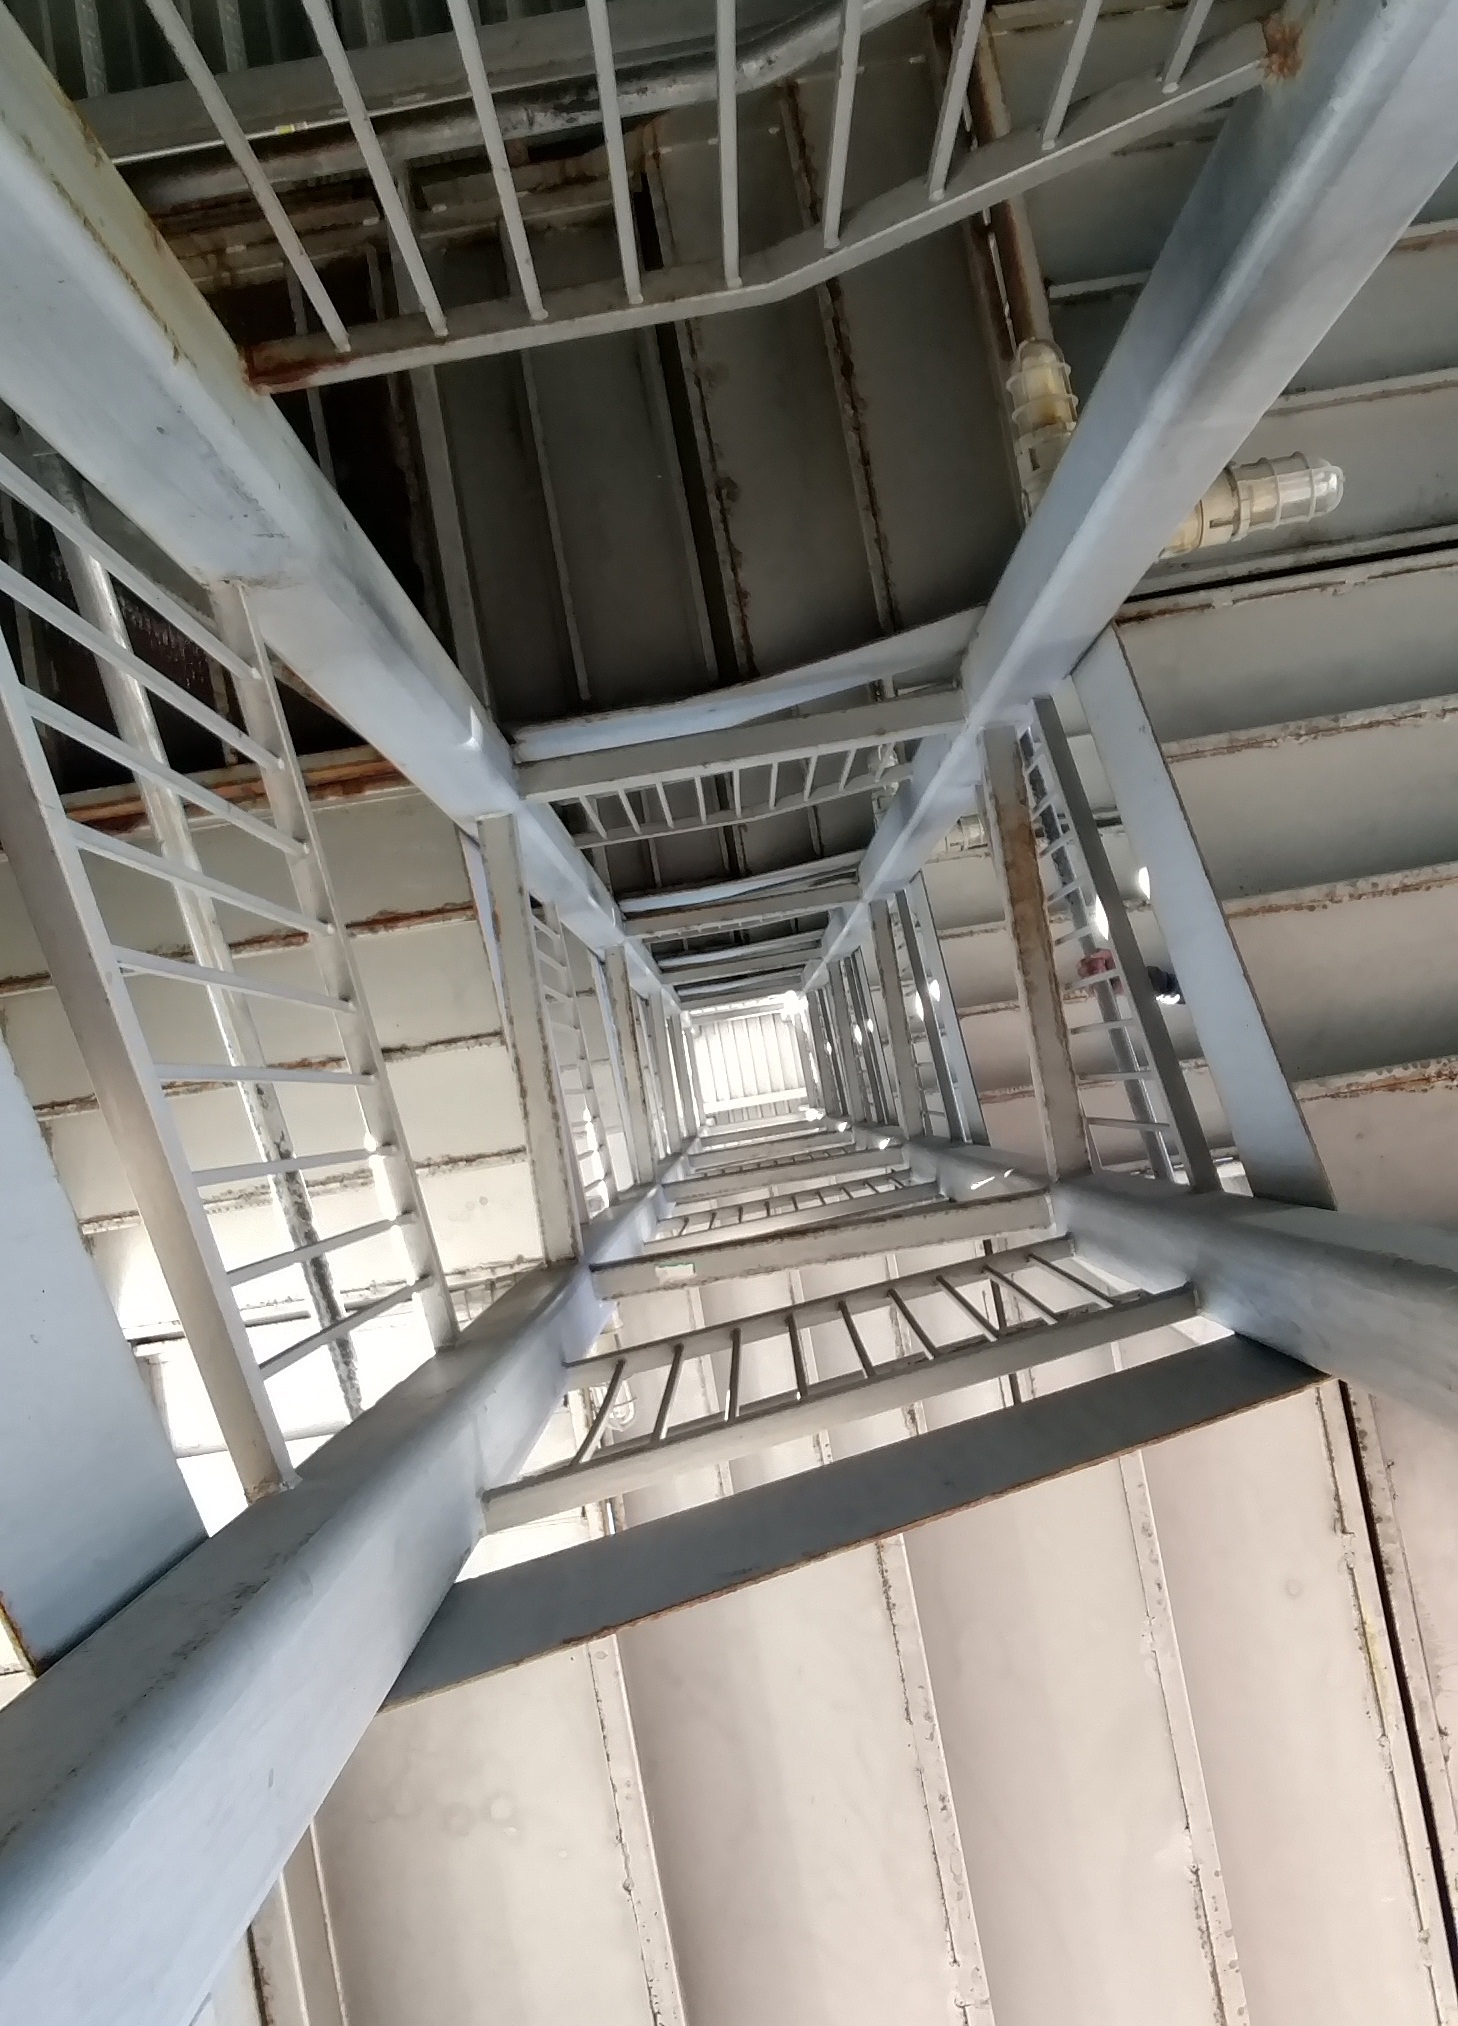
architecture, structure, staircase, ceiling, geometric, facade, stairwell, look up, interior design, design, stairs, symmetry, headquarters, look down, daylighting